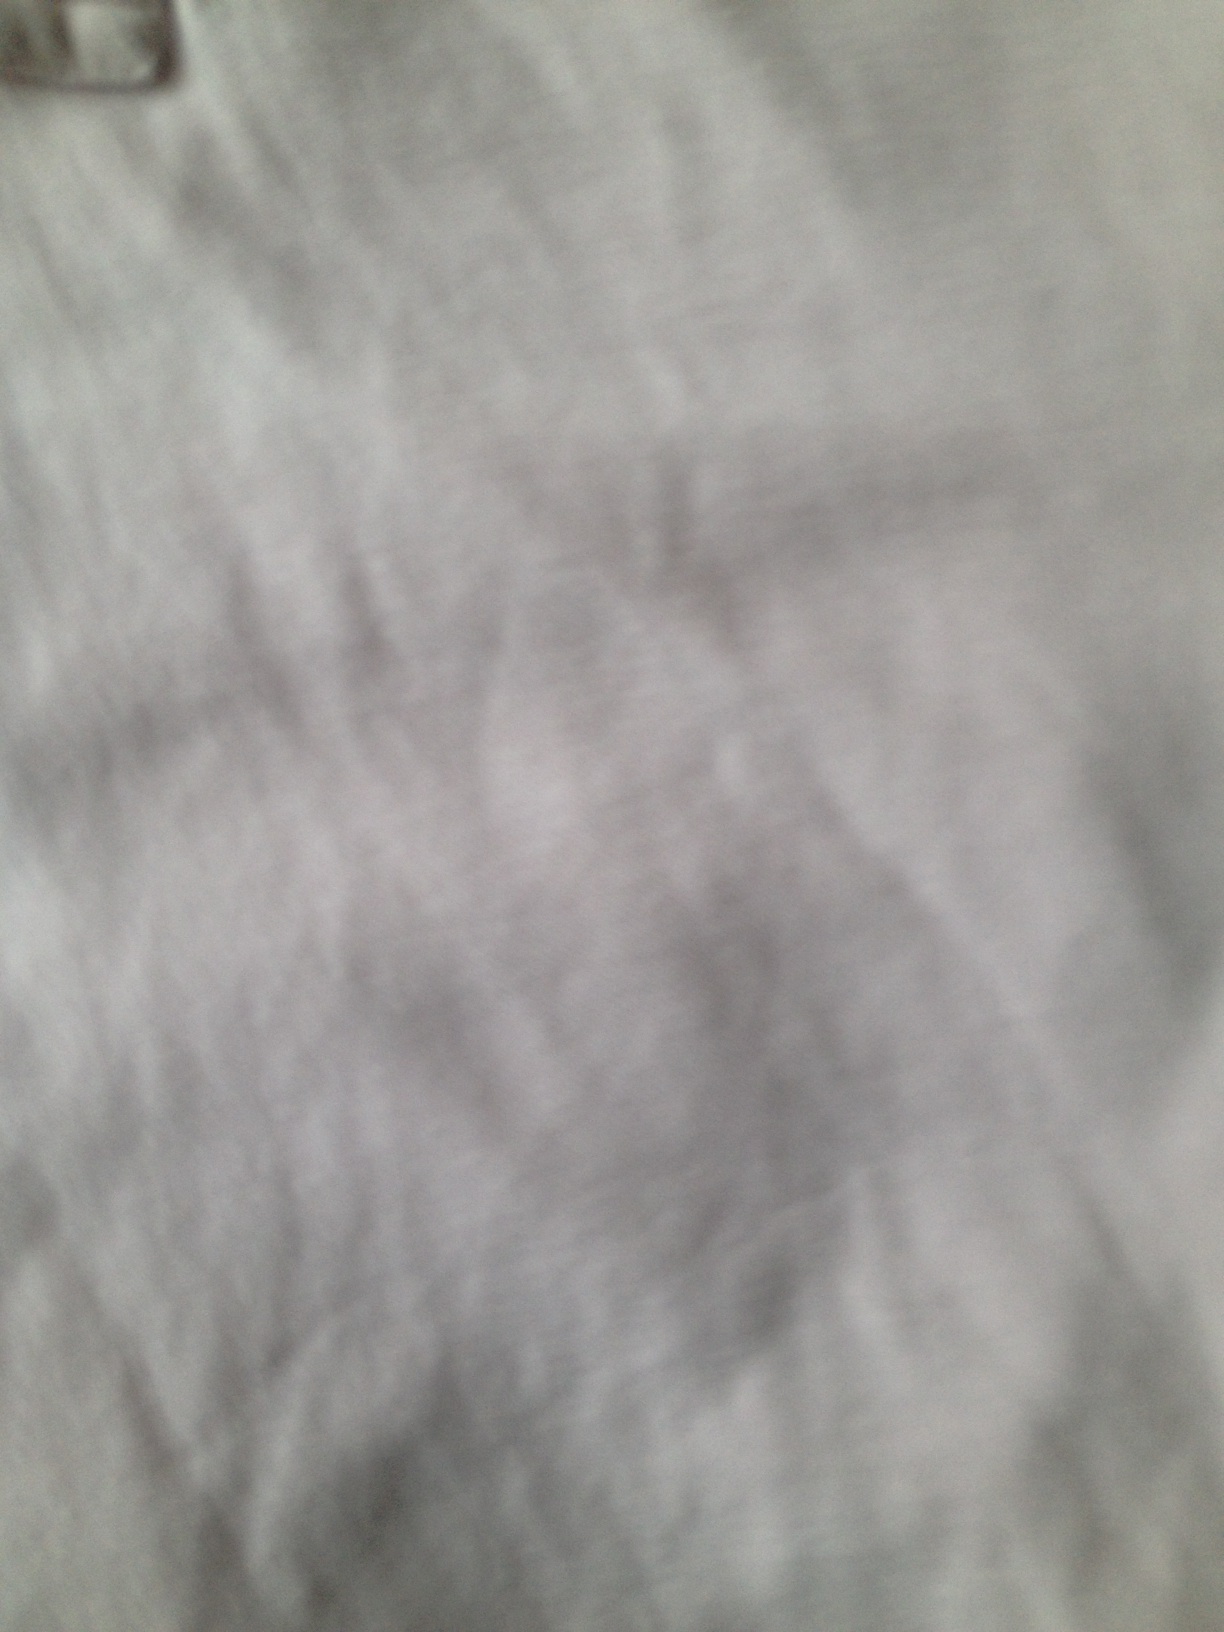Question: What color is this shirt?
Answer: white